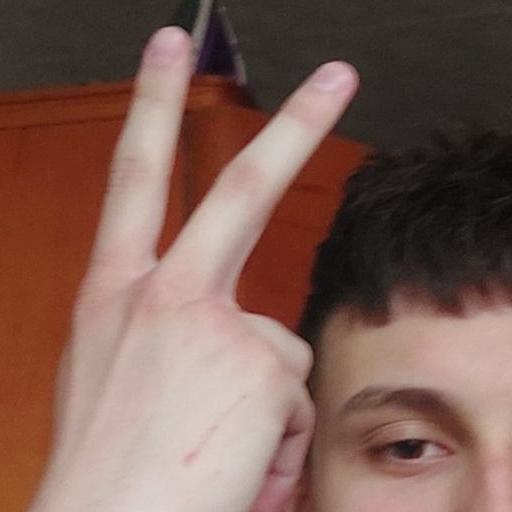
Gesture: peace_inverted